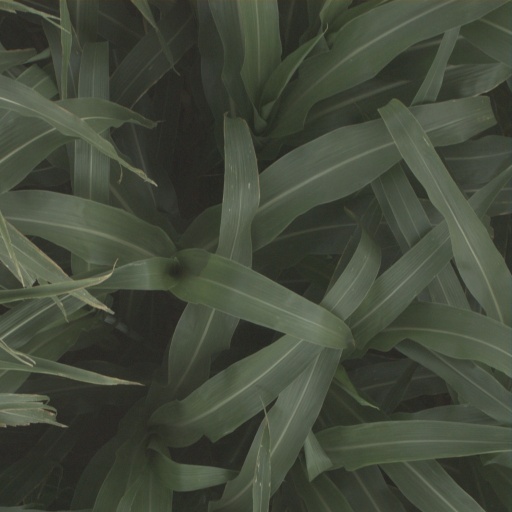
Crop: sorghum